Eric Murray (rower)

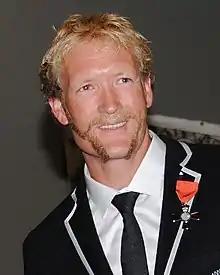
Murray in 2013

Eric Gordon Murray (born 6 May 1982) is a retired New Zealand rower and gold medalist at the 2012 London Olympic Games, as well as at the 2016 Rio de Janeiro Olympic Games. He won six consecutive World Rowing Championship gold medals in the coxless pair plus two other gold medals in the coxless four and coxed pair. In 2012 and 2014 he set two world best times in the coxless pair and coxed pair respectively, which still stand as the world's best in those boat classes.